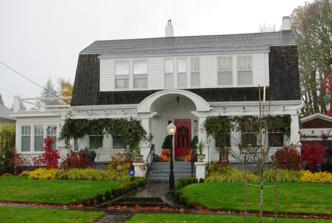
Building: Dr. W. R. and Eunice Taylor House
Country: United States of America
Year built: 1921
United States historic place United States historic place Dr. W. R. and Eunice Taylor House U.S. National Register of Historic Places Dr. W.R. and Eunice Taylor House (November 2009) Show map of Oregon Show map of the United States Location 2212 A Street, Forest Grove , Oregon Coordinates 45°31′21″N 123°06′50″W / 45.52250°N 123.11389°W / 45.52250; -123.11389 Built 1921 Architectural style Colonial Revival architecture NRHP reference No. 05000851 Added to NRHP August 10, 2005 Dr. W. R. and Eunice Taylor House is a mansion located in Forest Grove , Oregon . It was listed on the National Register of Historic Places in 2005. History The house was built in 1921 by John Taylor as per the Dutch Colonial Revival -style dwelling. It was remodelled two times, first time in 1982, then the last one was in the year 1995. References